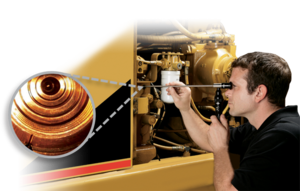
Boroskop
Boroskop i brug. Der er vist et typisk billede som det ses igennem apparatet.
Et boroskop er et optisk apparat som består af et stift eller fleksibelt rør med et okular i den ene ende, og et objektiv i den anden ende, forbundet med et optisk system. Det optiske system er i nogle tilfælde omgivet af optiske fibre til belysning af det fjerne objekt. Objektivet danner et billede af det oplyste objekt, som forstørres af okularet, som viser det for betragterens øje.